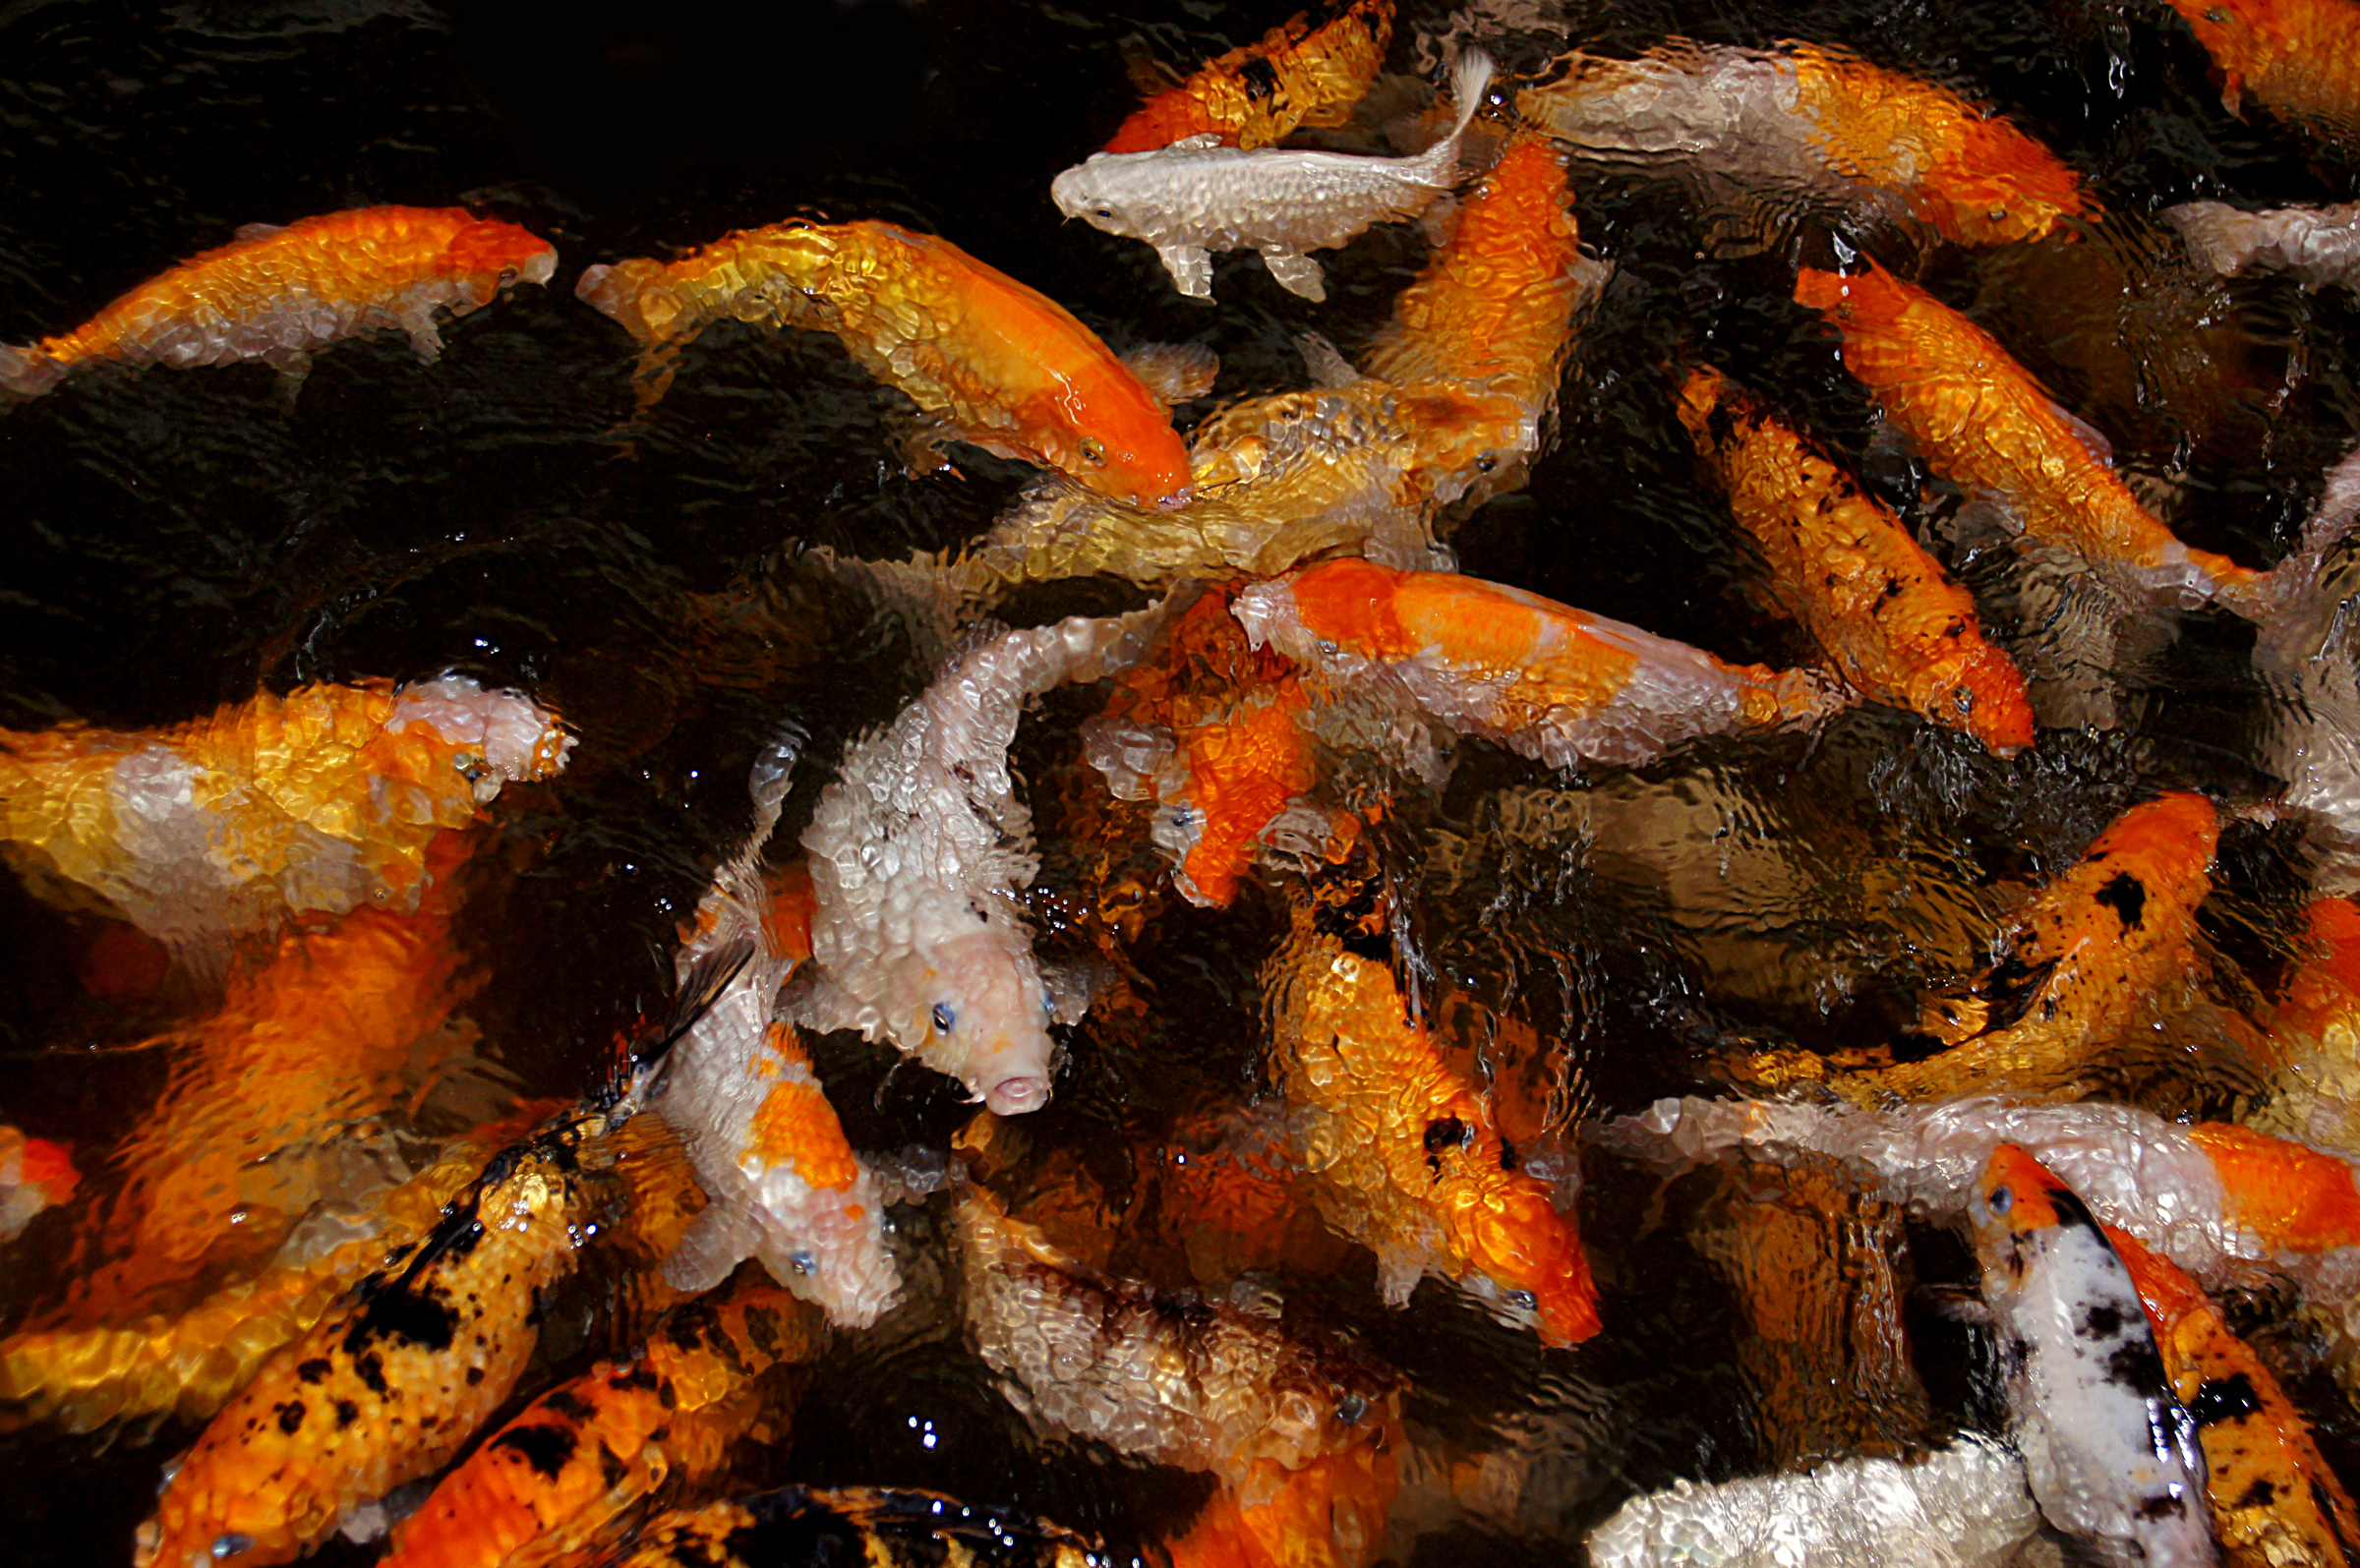
orange, fish, painting, koicarp, goldfish, koi, carp, sonydslra580, tamron18270, geological phenomenon, marine biology